Aswaq

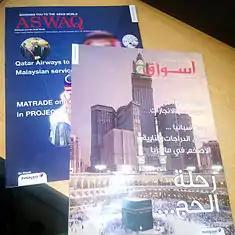
September (above) and November (under) Issues

The magazine, which has been issued since January 2009, is issued monthly. It is distributed free of charge and is mainly found on Malaysia Airlines flights, Airline Offices, and Airports in Malaysia and GCC countries. Previously the magazine was issued on the first day of the month however it is now issued on 15th of each month.